KMVP-FM

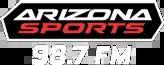
Previous logo

At 10 a.m. on January 6, 2014, after playing "All The Small Things" by Blink-182, and a brief goodbye message from program manager Steve Douglas, KPKX flipped to simulcast sports radio-formatted KTAR. On January 9, 2014, KPKX changed its call sign to KMVP-FM. KTAR-FM was already on air, so 98.7 was unable to simply copy the AM callsign.